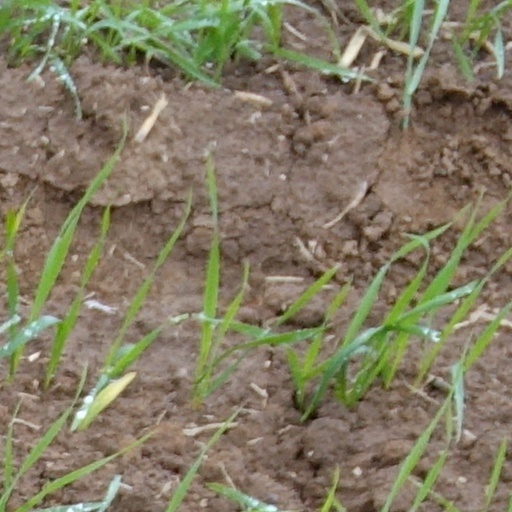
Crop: wheat